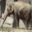
Label: elephant